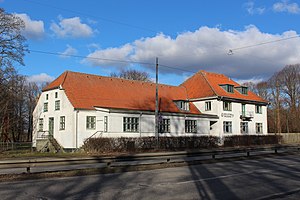
Roskilde Kro
Roskilde Kro i Albertslund
Roskilde Kro i Albertslund
Roskilde Kro var en kro på Roskildevej mellem København og Roskilde købstad. Kroen har haft to forskellige beliggenheder. Den første kro opstod ved den gamle landevej omtrent ved vandskellet og Store Vejleås udspring. En ikke helt sikker datering daterer den til i 1400-tallet, men kroen kan være endnu ældre. Den hører til de ældste kroer i Danmark.